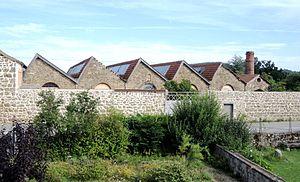
Ardoix tissage de Chamard
Ardoix est une commune française située dans le département de l'Ardèche, en région Auvergne-Rhône-Alpes.